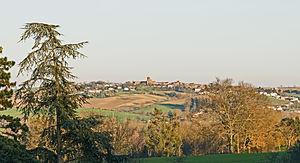
Verfeil est une commune française située dans le département de la Haute-Garonne en région Occitanie.